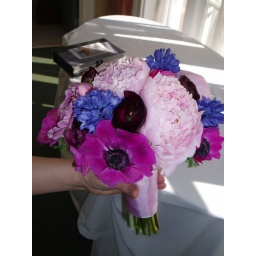
Pink peonies and anenomie, blue hyacinth, and burgundy ranunculus wrapped in pink satin